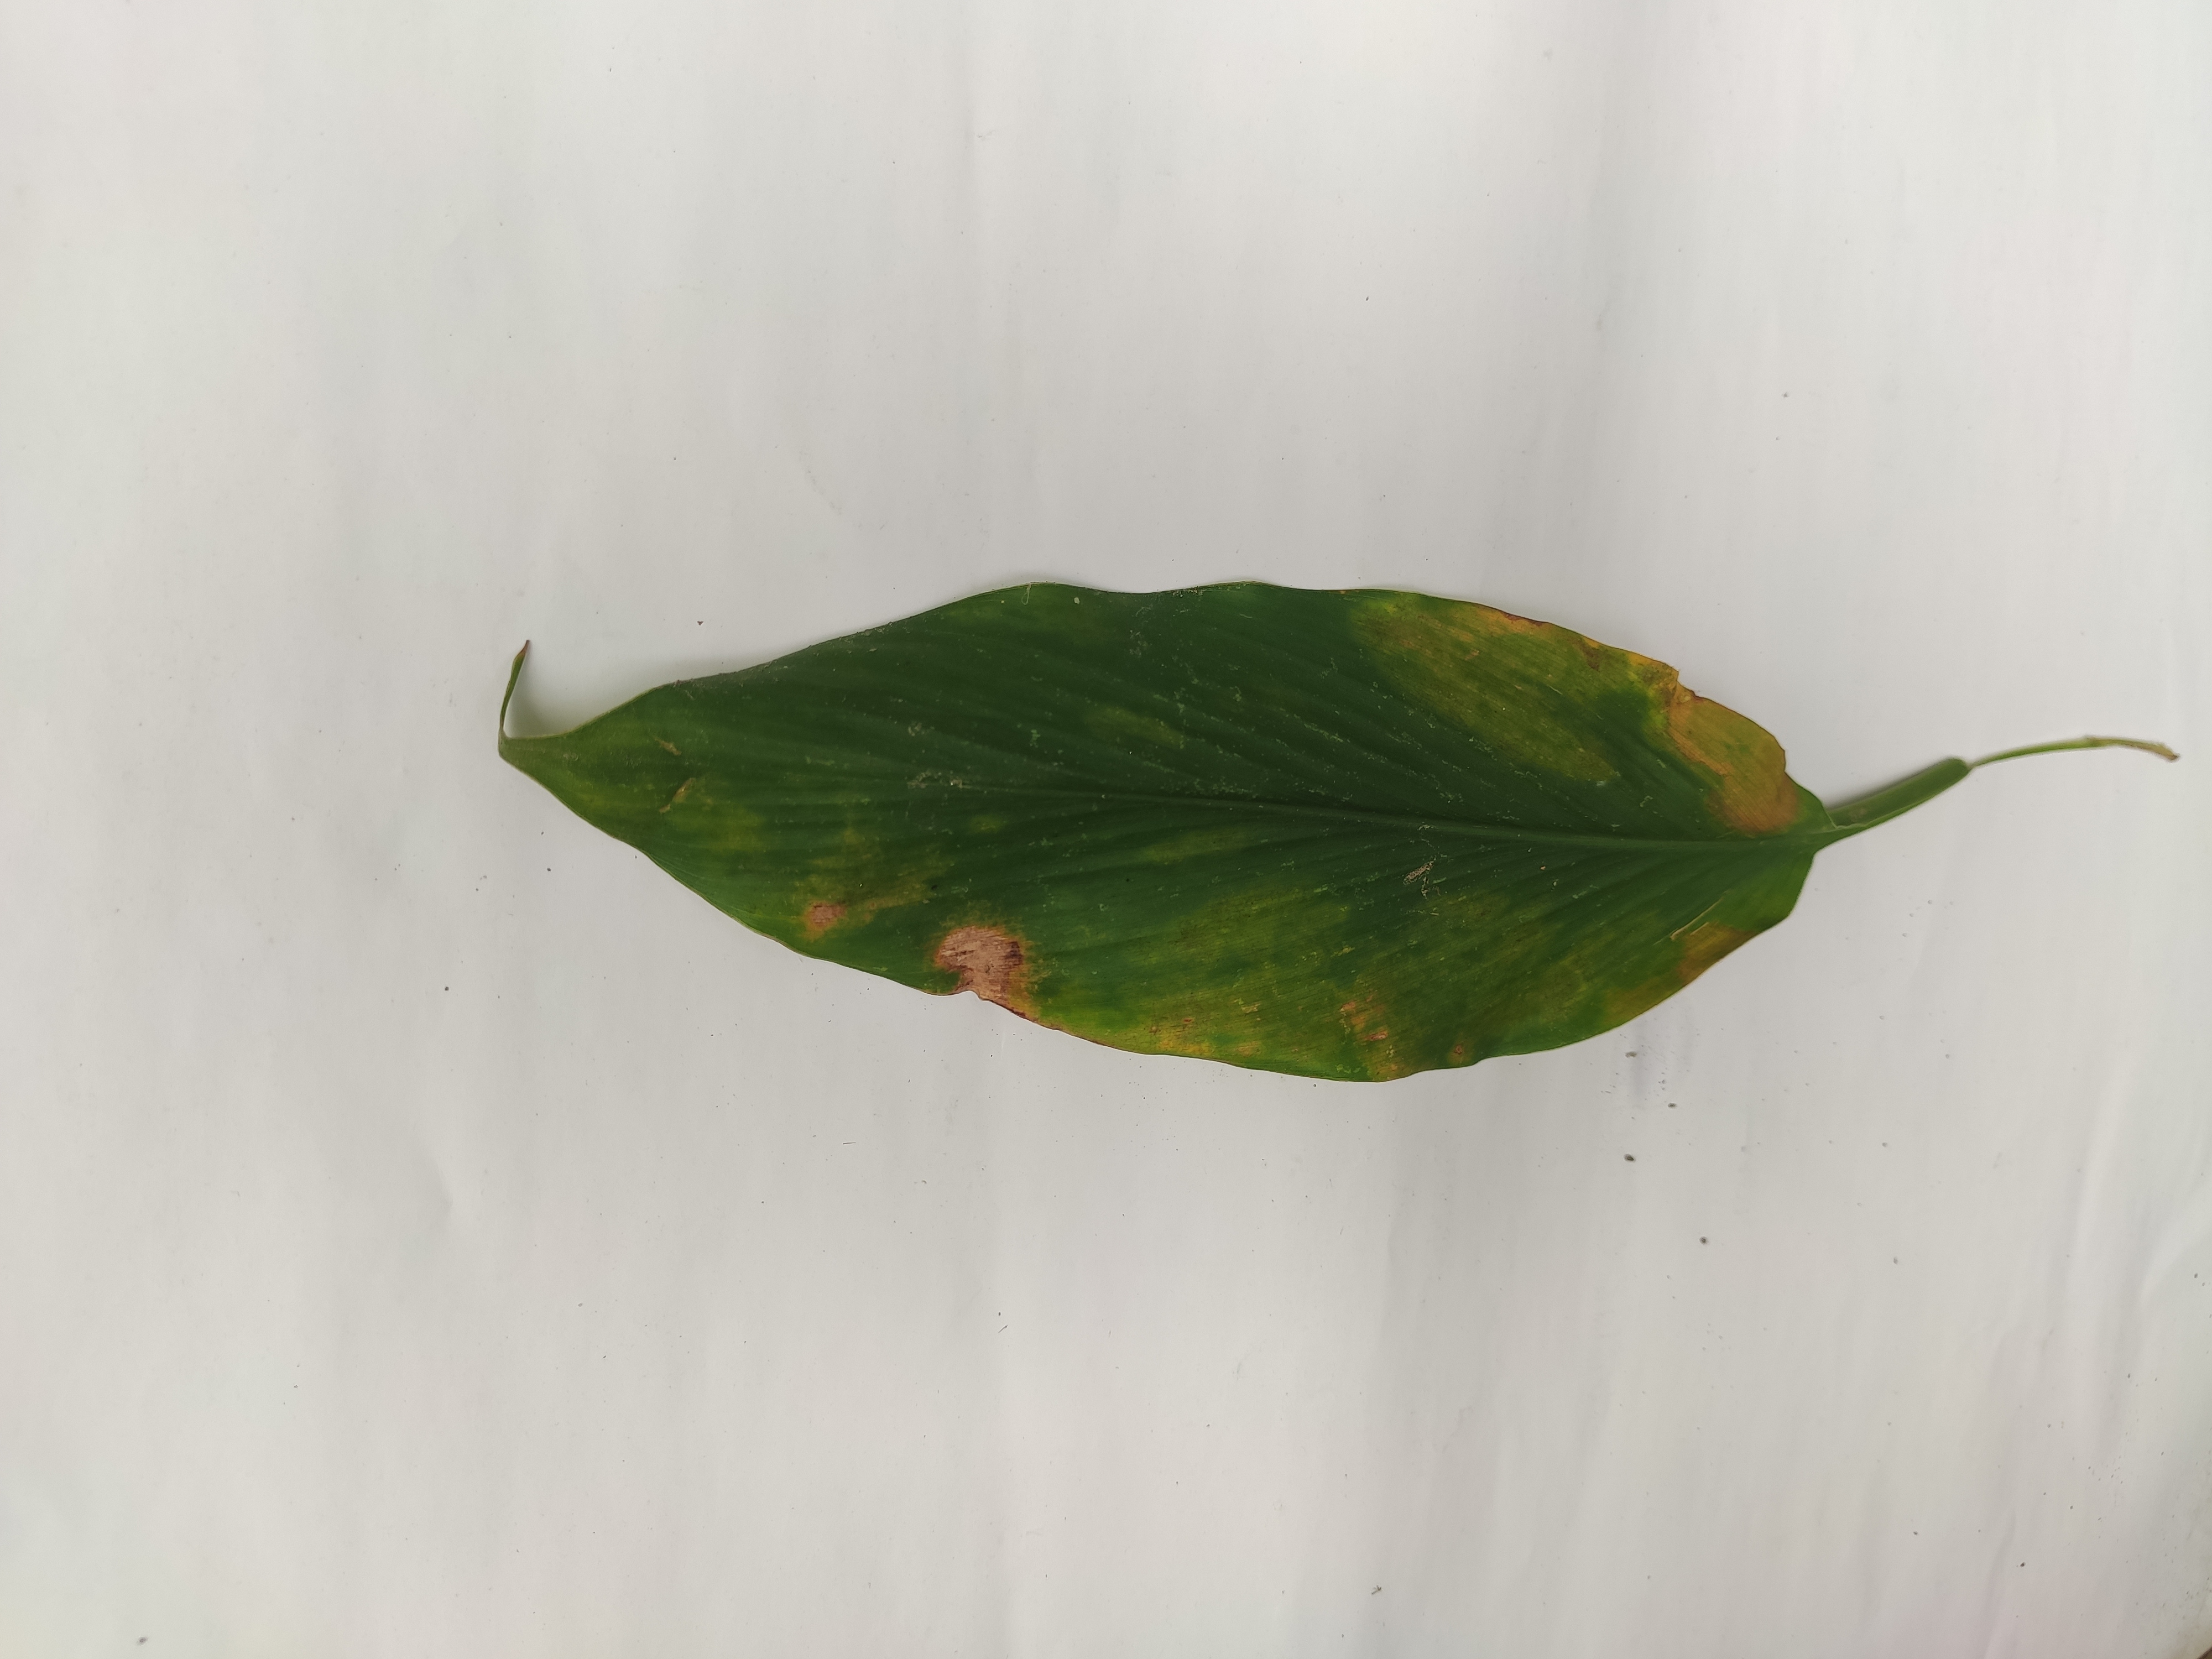
Label: Leaf_Spot